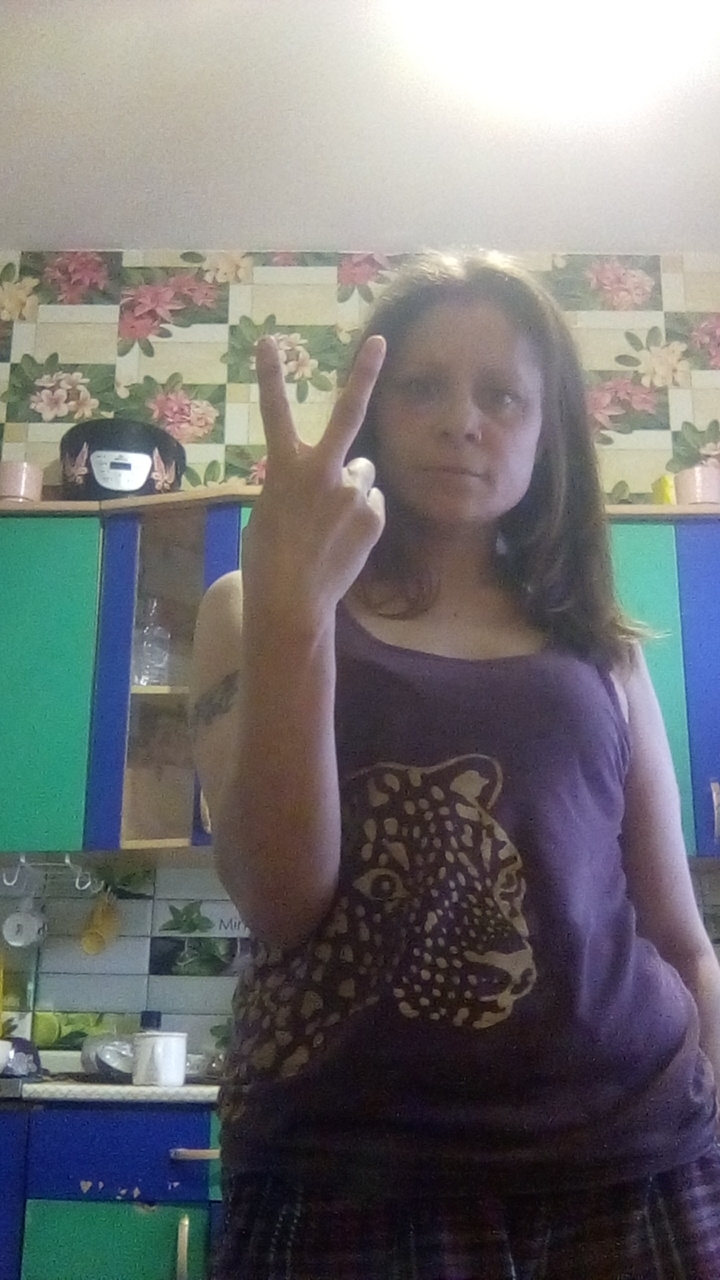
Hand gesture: peace_inverted